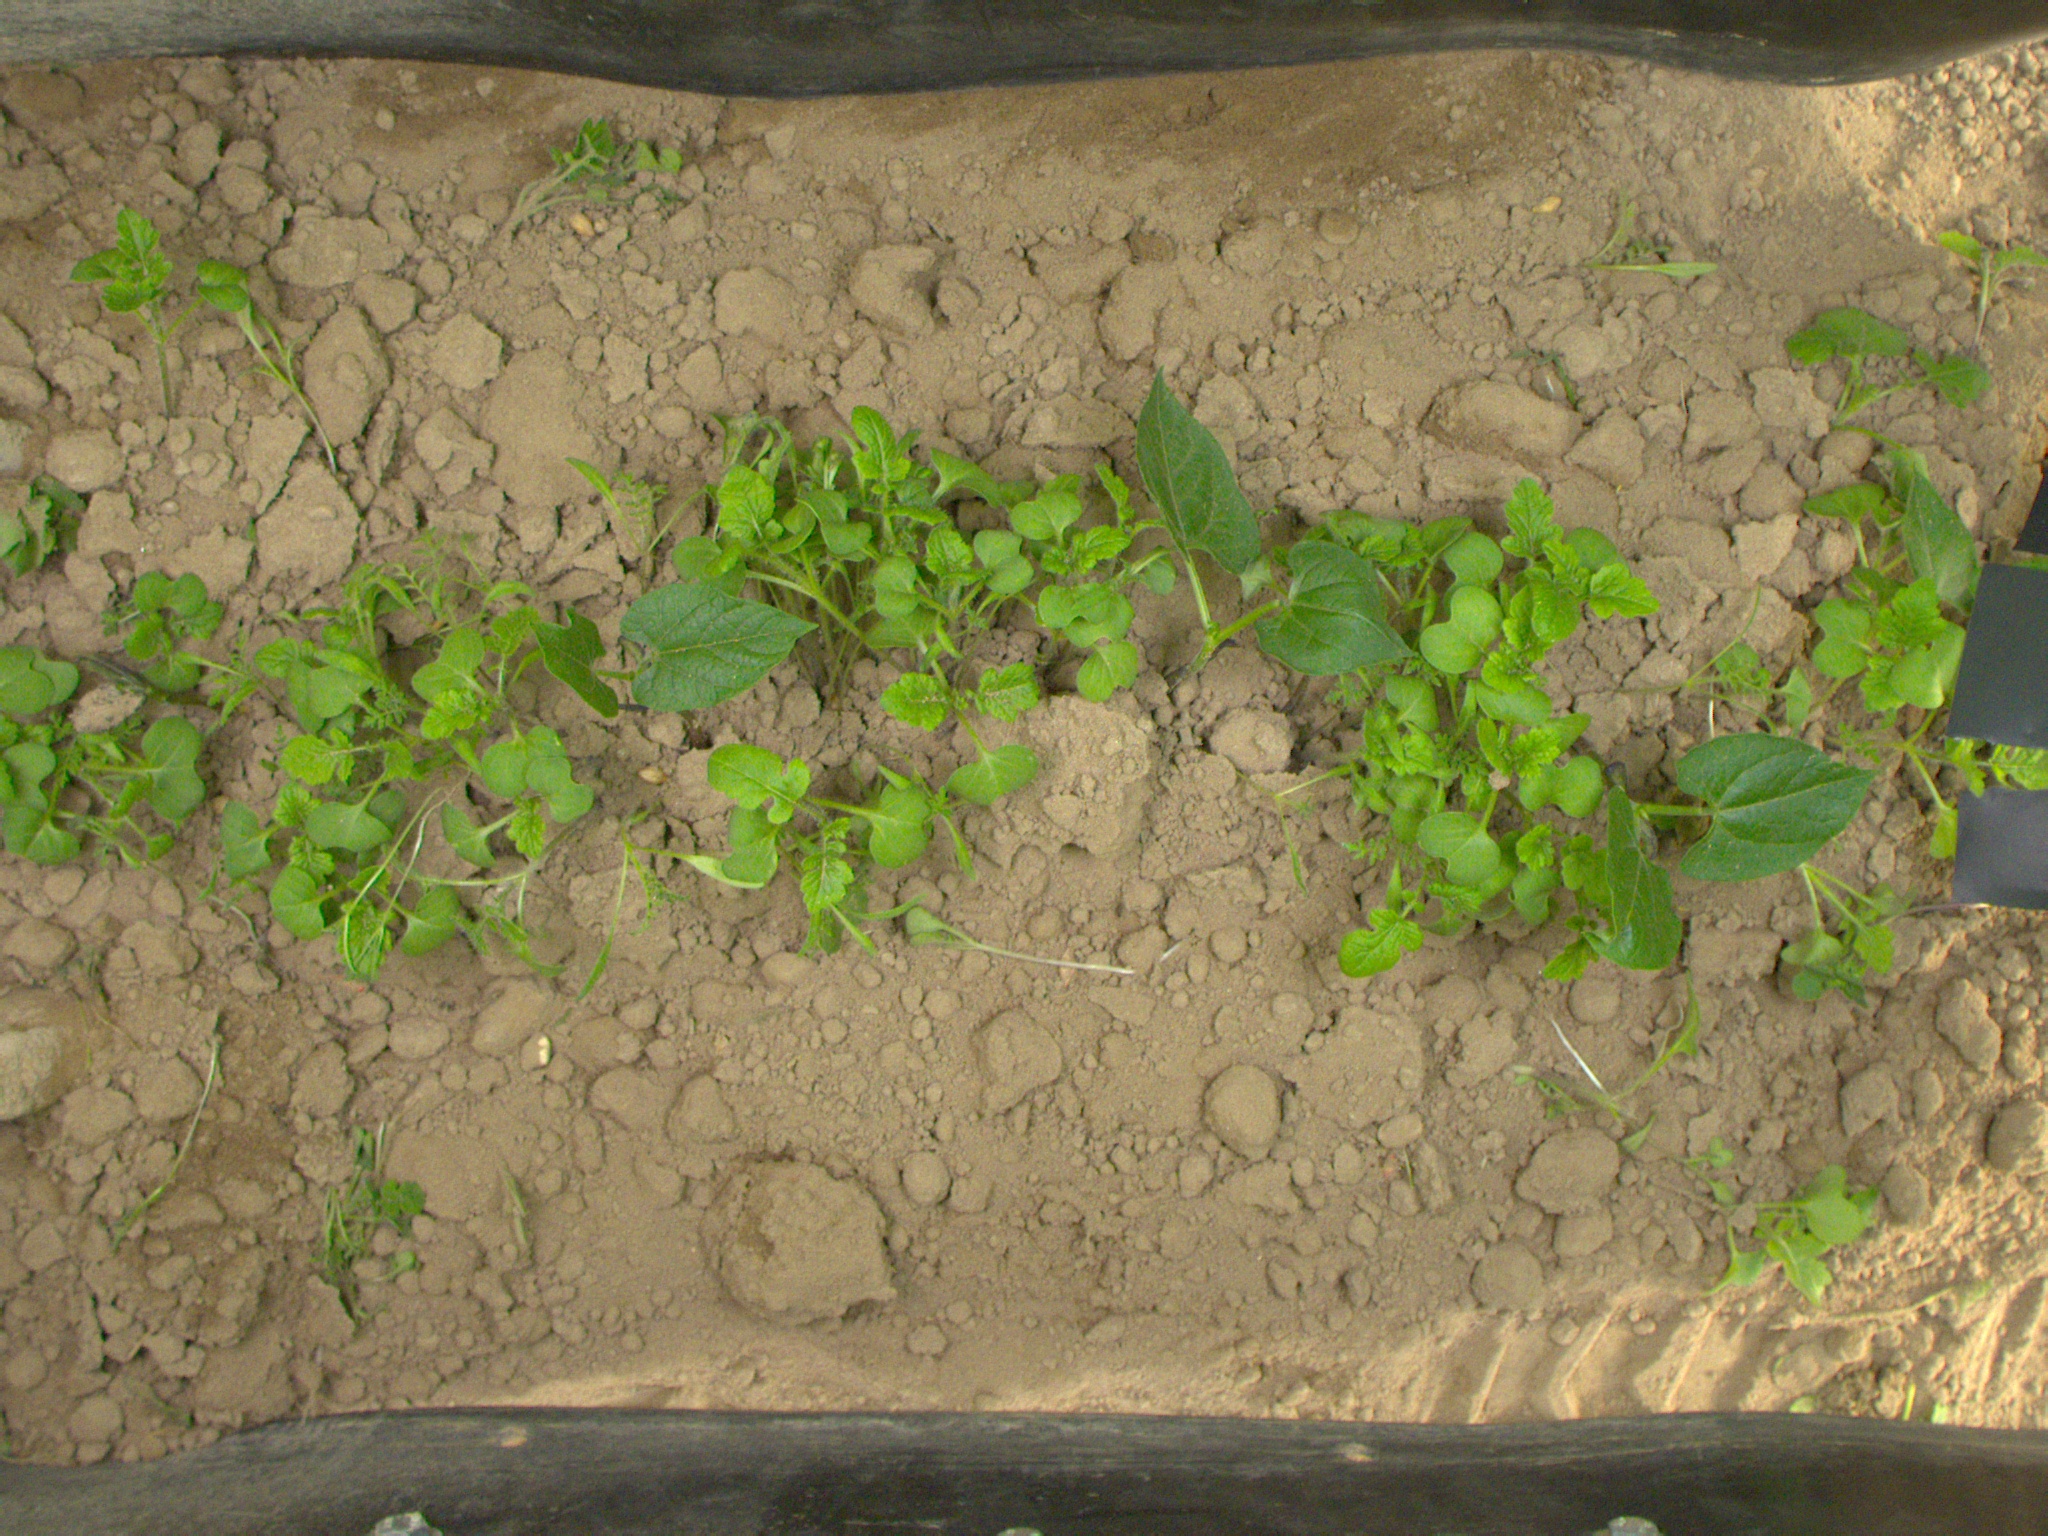
Crop: bean
Objects: bean, bean, bean, stem_bean, stem_bean, stem_bean